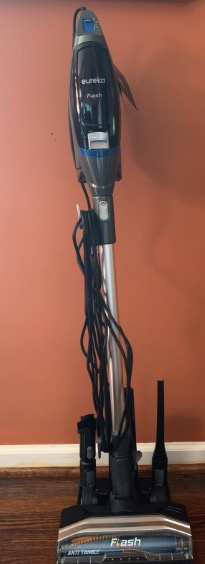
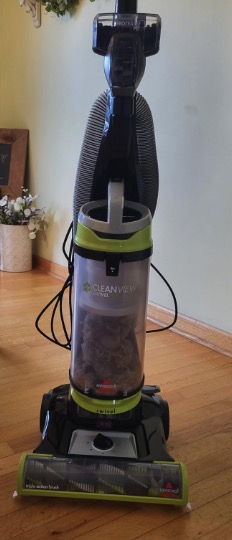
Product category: items_vacuum
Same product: no